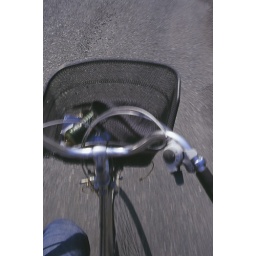
I climbed a mountain path by this damn mama bike for about 30 minutes...